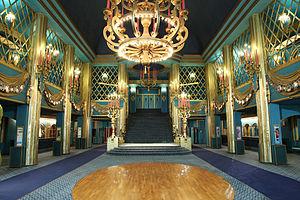
Le Grand Foyer bleu et or rénové par Helène Martini en 1974